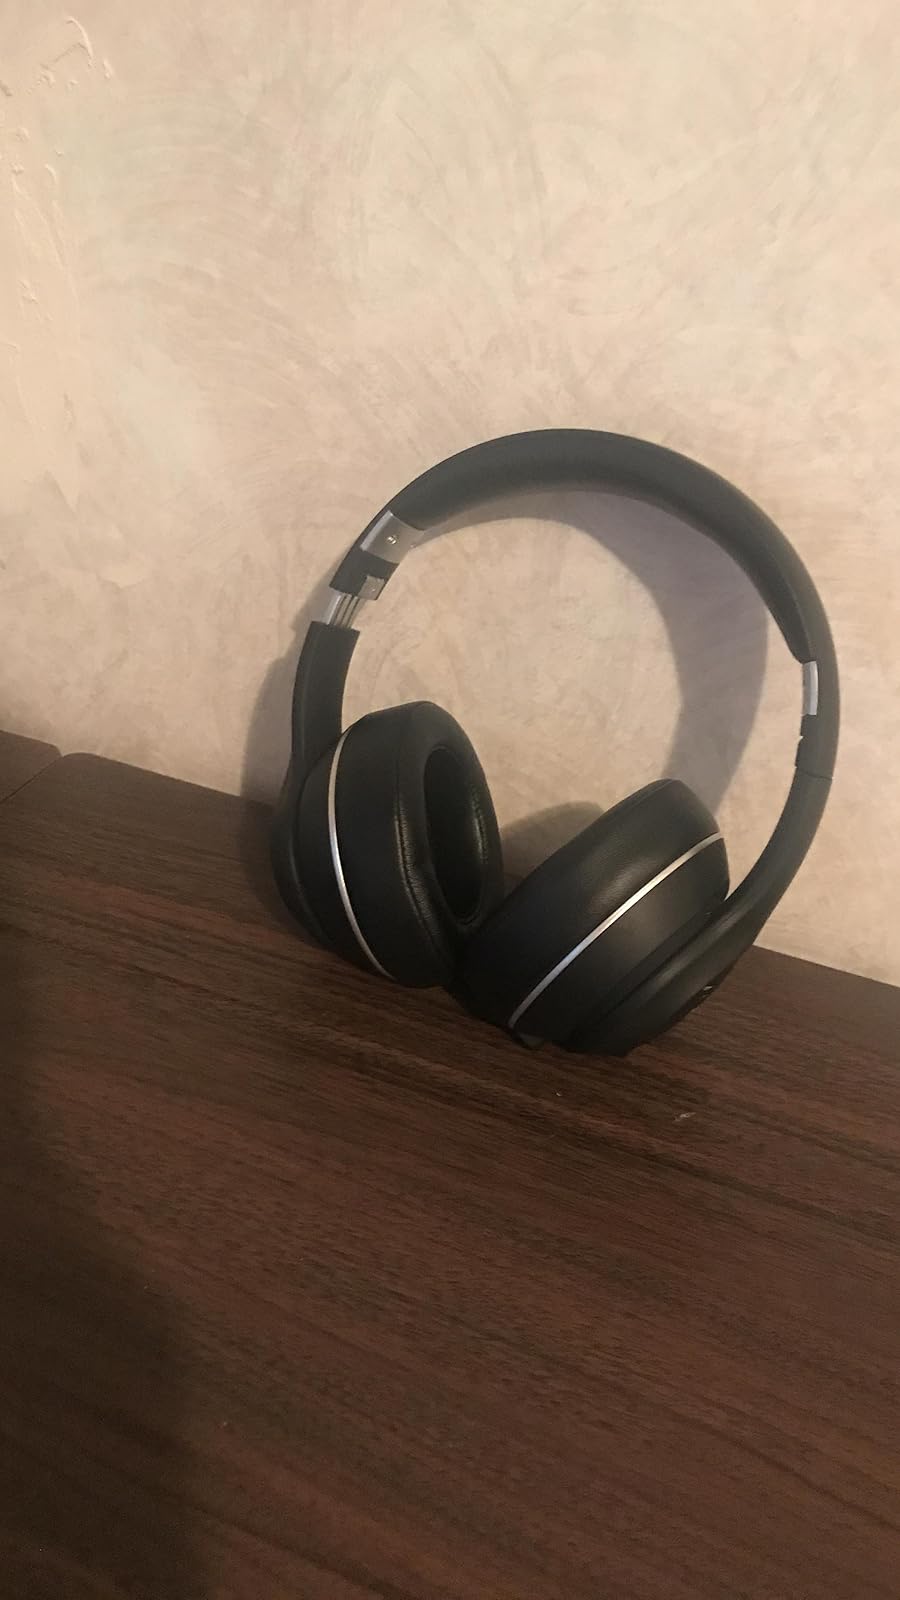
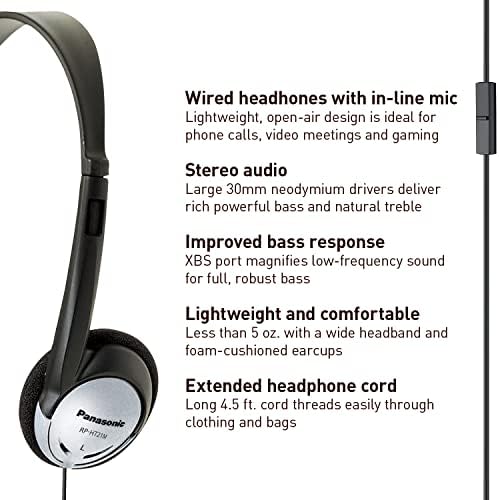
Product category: headphones
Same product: no